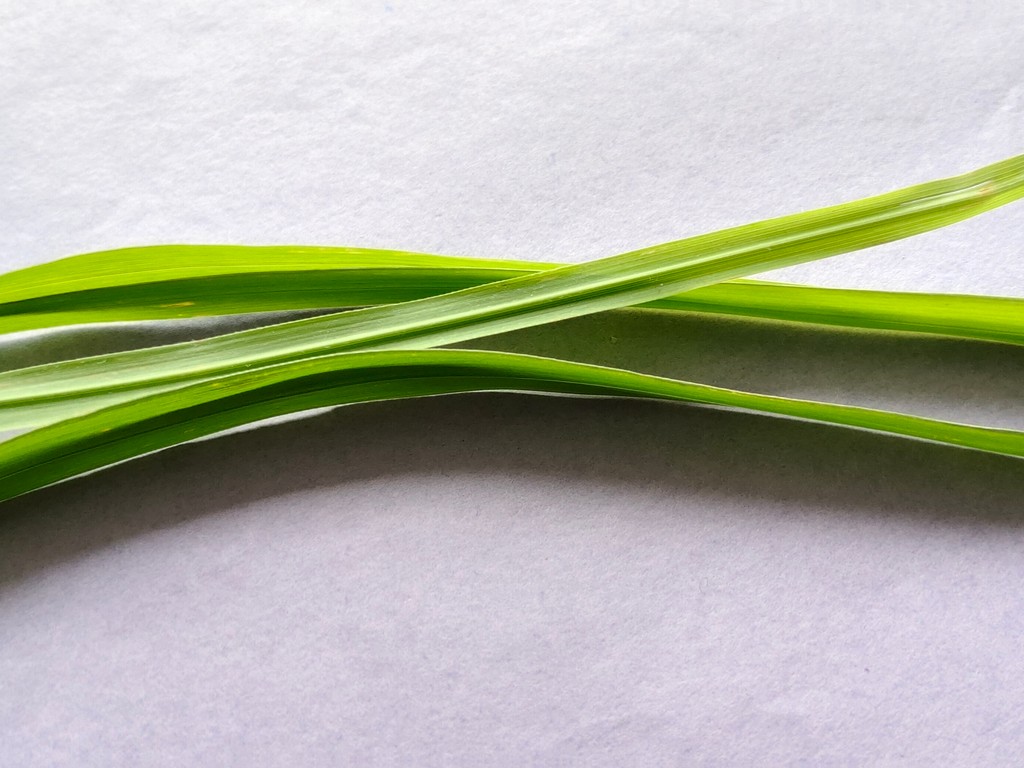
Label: Healthy